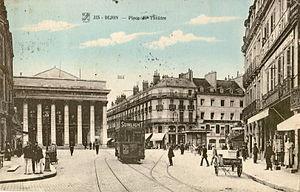
Carte postale ancienne éditée par MD, n°315
L'ancien tramway de Dijon est un réseau de tramway à voie métrique concédé à la Compagnie des tramways électriques de Dijon, qui a desservi l'agglomération de Dijon de 1895 à 1961. S'y rajoutaient des lignes suburbaines exploitées par les Chemins de fer départementaux de la Côte-d'Or
La Compagnie des tramways électriques de Dijon est créée pour construire et exploiter un réseau à voie métrique de tramways électriques à Dijon. Elle se substitue à Mrs Faye, Bellentant et Grammont détenteurs de la concession. Cette société anonyme est fondée le 23 décembre 1893 chez Maitre Pétrus Bernard, notaire à Lyon. Son siège se trouve 7 rue des Trois-forgerons, à Dijon. Le conseil d'administration siège à Lyon, 4 rue Grollée puis 8 rue de la Charité. Le réseau est déclaré d'utilité publique le 18 août 1893
Le tramway de Dijon est un réseau de deux lignes de tramway défini, financé et appartenant à Dijon Métropole et dont l'exploitation est déléguée à Keolis Dijon Mobilités. La première ligne a été mise en service le 1ᵉʳ septembre 2012 et la seconde le 8 décembre 2012.